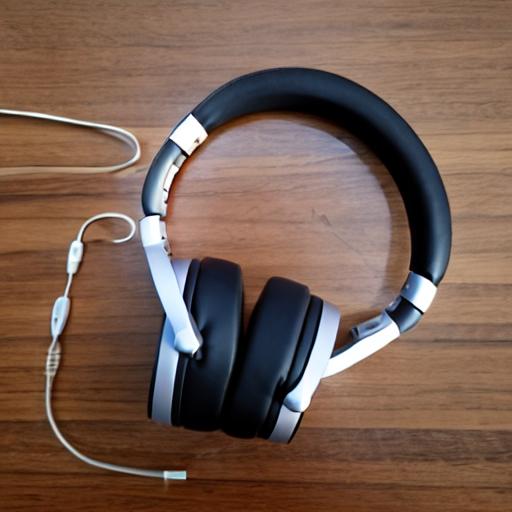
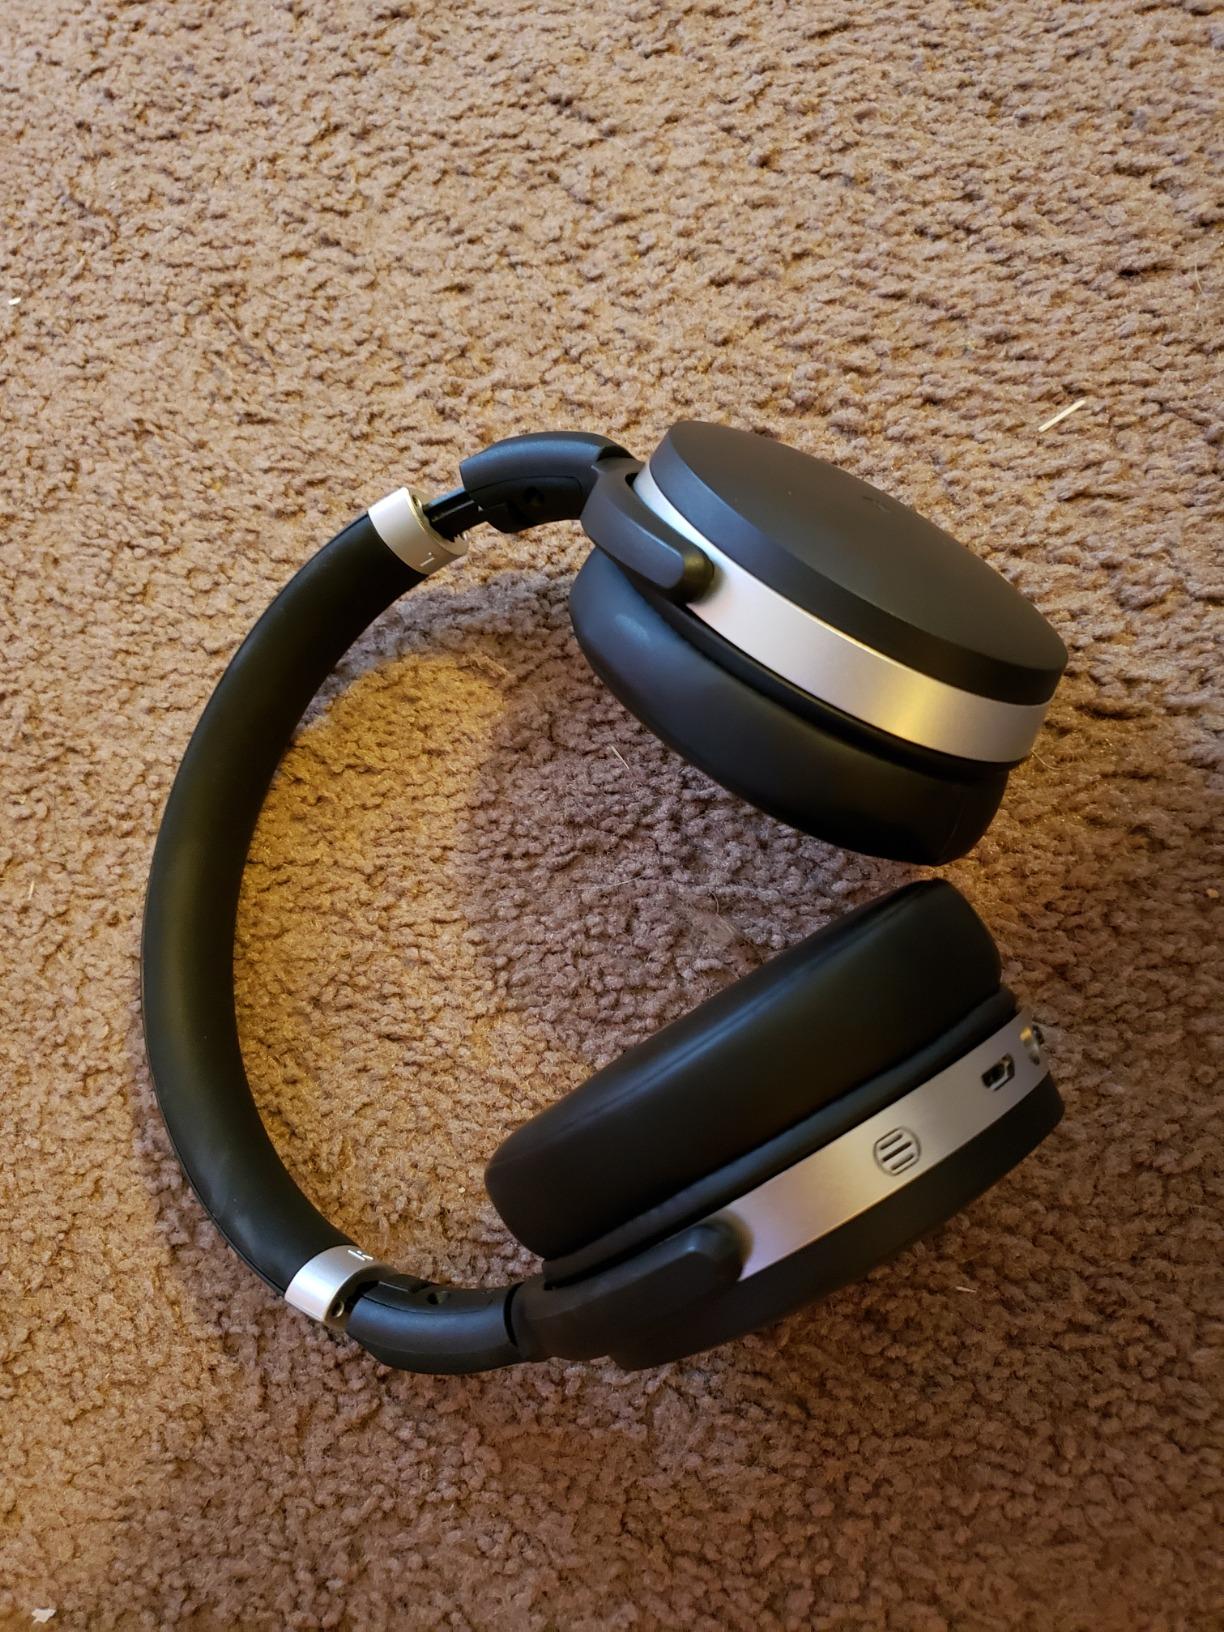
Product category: headphones
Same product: no